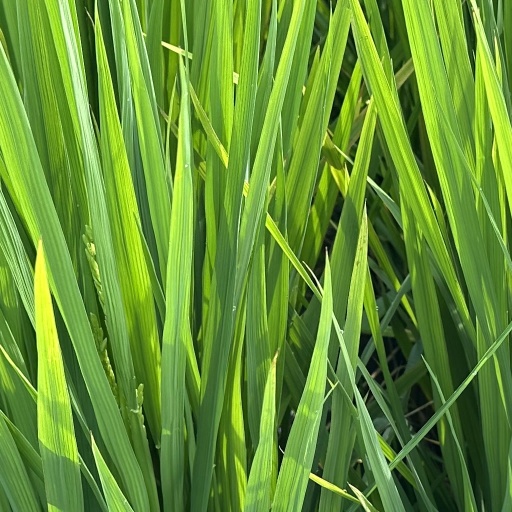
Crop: rice